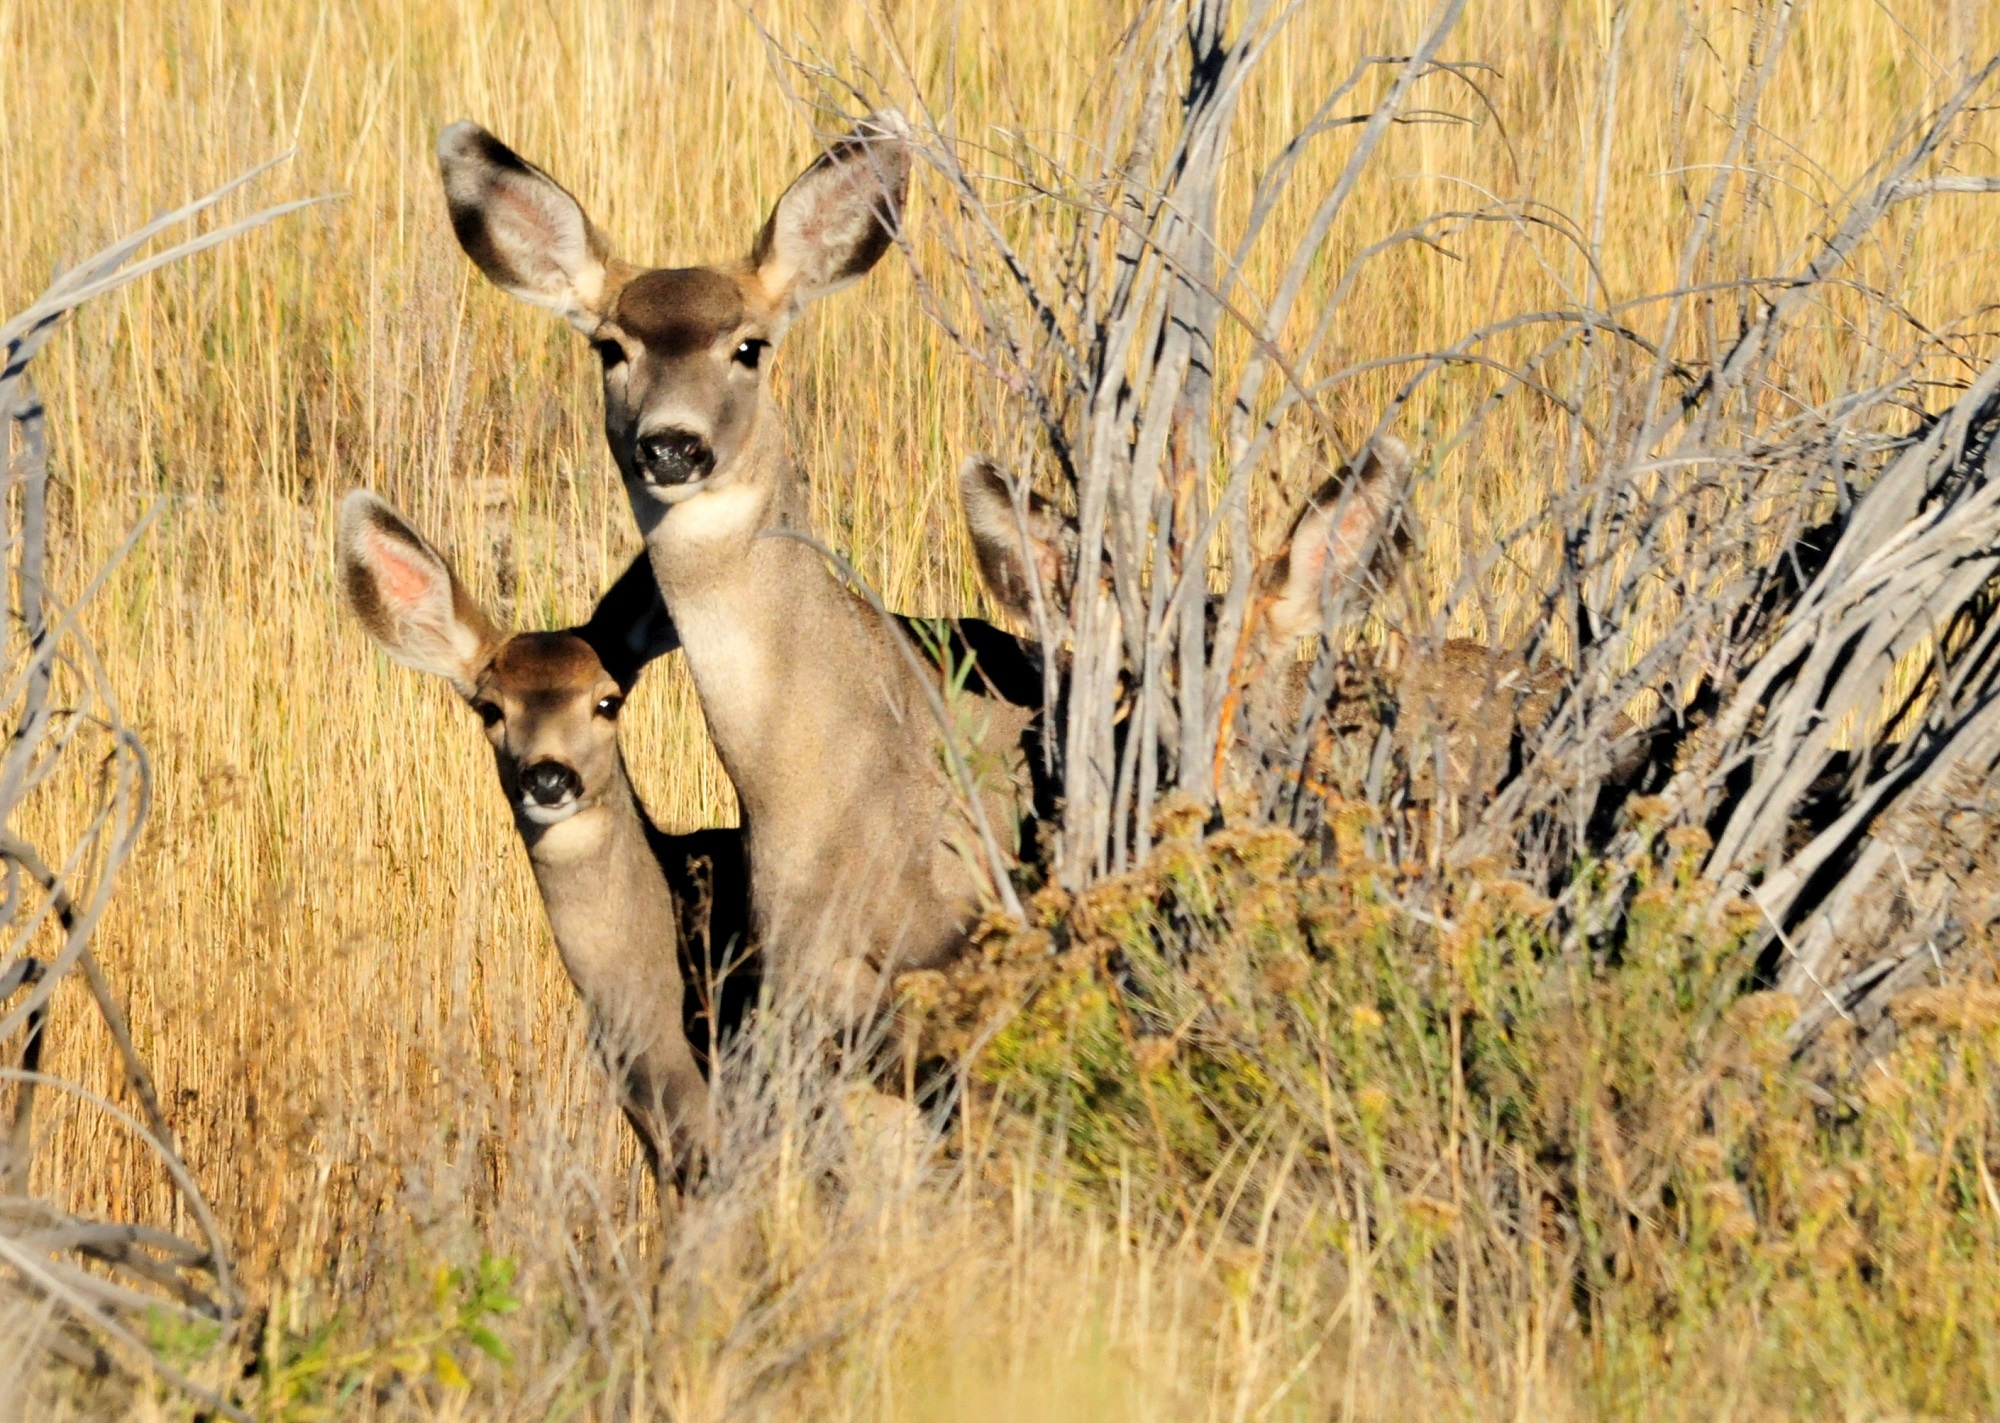
nature, grass, wilderness, prairie, looking, wildlife, deer, portrait, mammal, fauna, savanna, fawn, antelope, doe, ears, vertebrate, safari, mule deer, white tailed deer